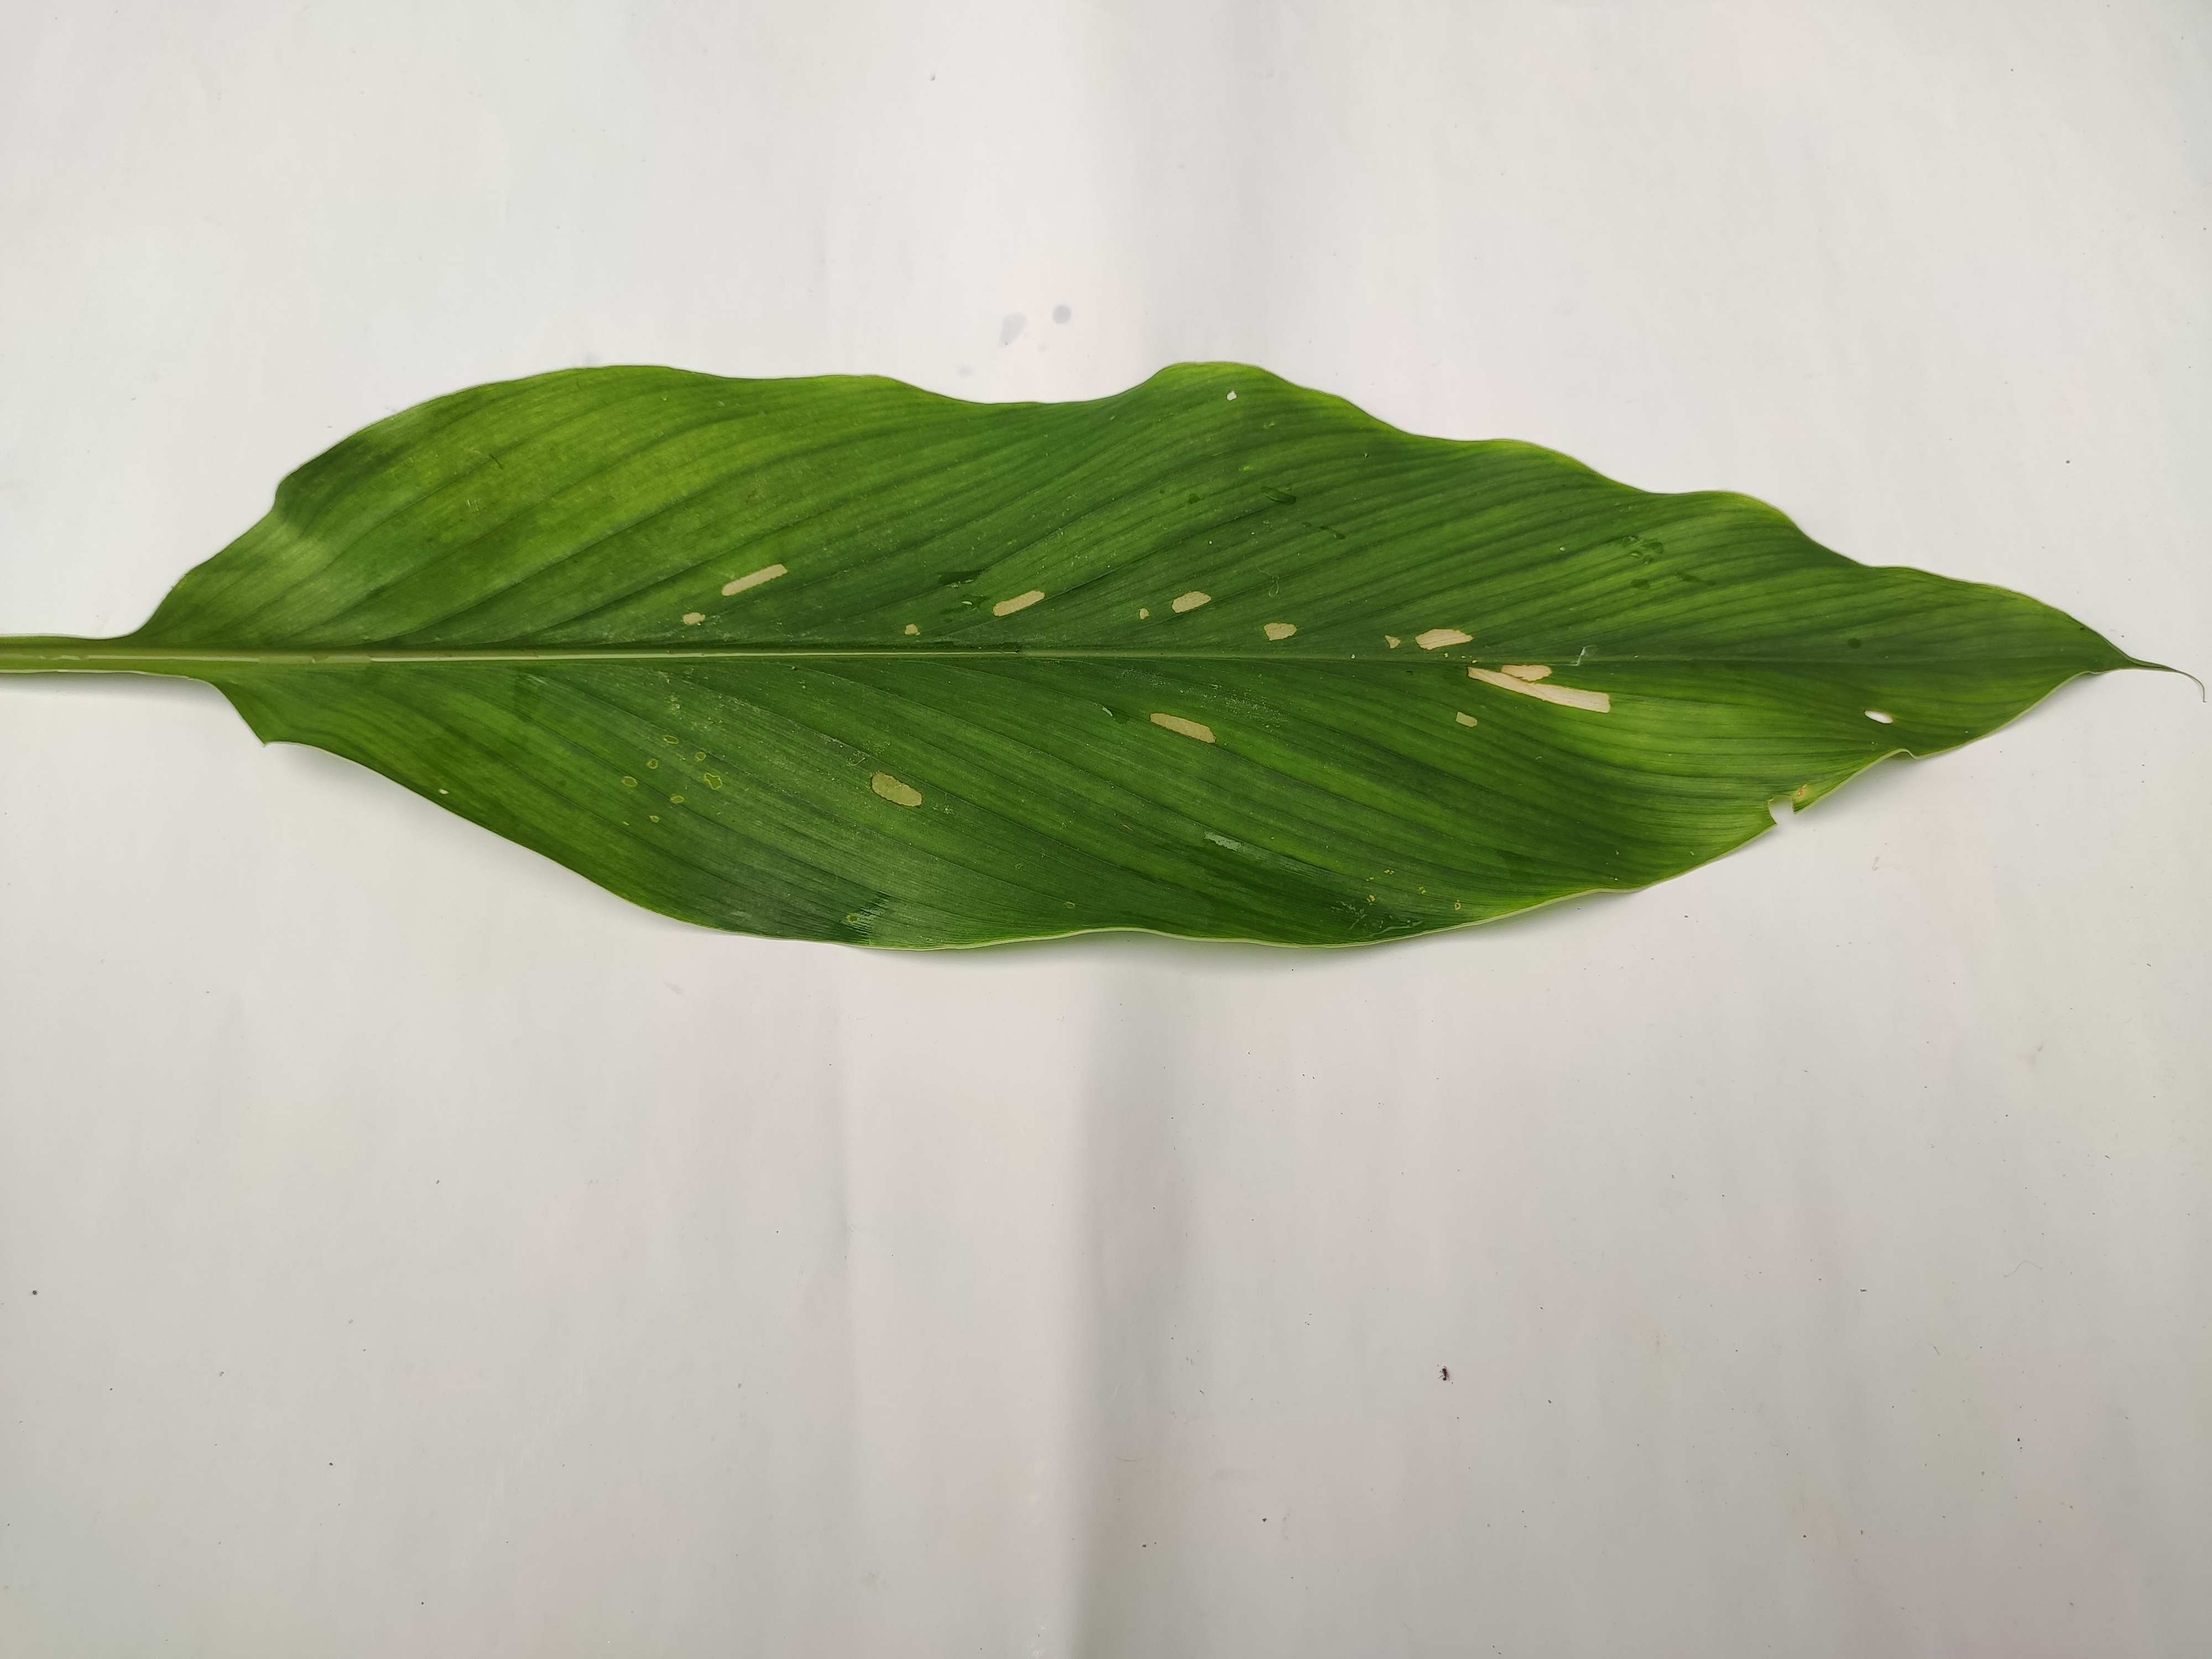
Label: Aphids_Disease